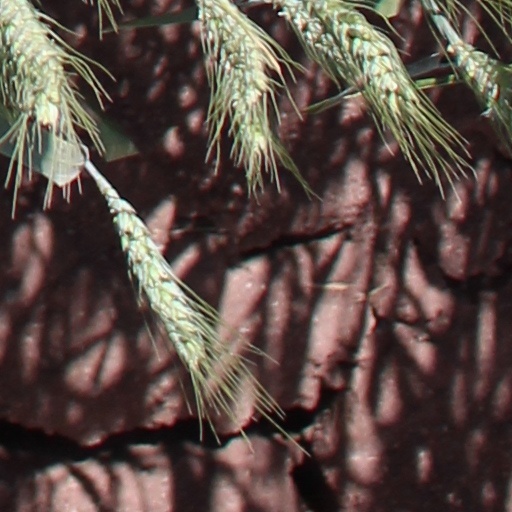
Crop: wheat